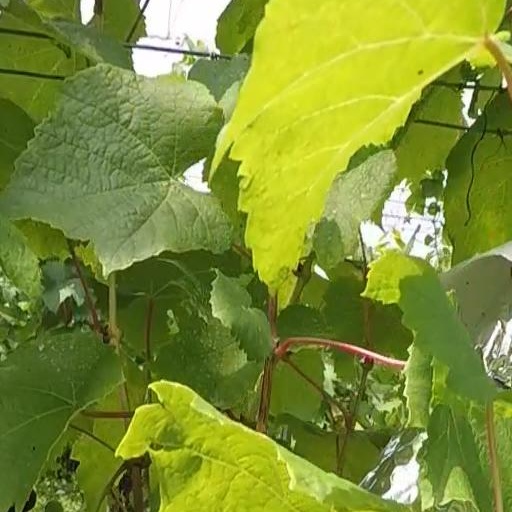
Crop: grape